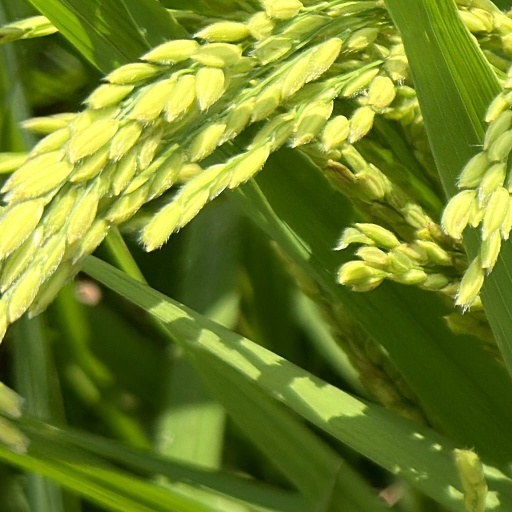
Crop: rice